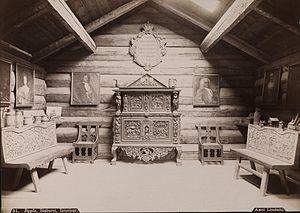
La sculpture sur bois norvégienne, treskurd ou treskjæring, occupe en Norvège une place privilégiée dans les arts décoratifs, la décoration intérieure et l’ornement extérieur pour des raisons à la fois historiques, populaires et architecturales. Dans ce pays scandinave, la persistance du bois comme matériau de construction pour les maisons d’habitation et d’exploitation, les bâtiments publics et les édifices religieux jusqu’à nos jours a permis de donner à cet art décoratif une valeur importante sur le plan national, probablement bien plus que dans les pays où elle se cantonne pour beaucoup aux arts mineurs. C’est essentiellement pendant les XVIIIᵉ et XIXᵉ siècles que la sculpture sur bois prend une ampleur considérable au moment où les Norvégiens font l’expérience du mouvement artistique et culturel Dragestil, fondé sur la redécouverte du haut Moyen-Âge et de la culture pré-chrétienne avec tous les symboles ornementaux véhiculés par la recherche identitaire du peuple norvégien en période d’émancipation politique vis-à-vis de ses voisins scandinaves.